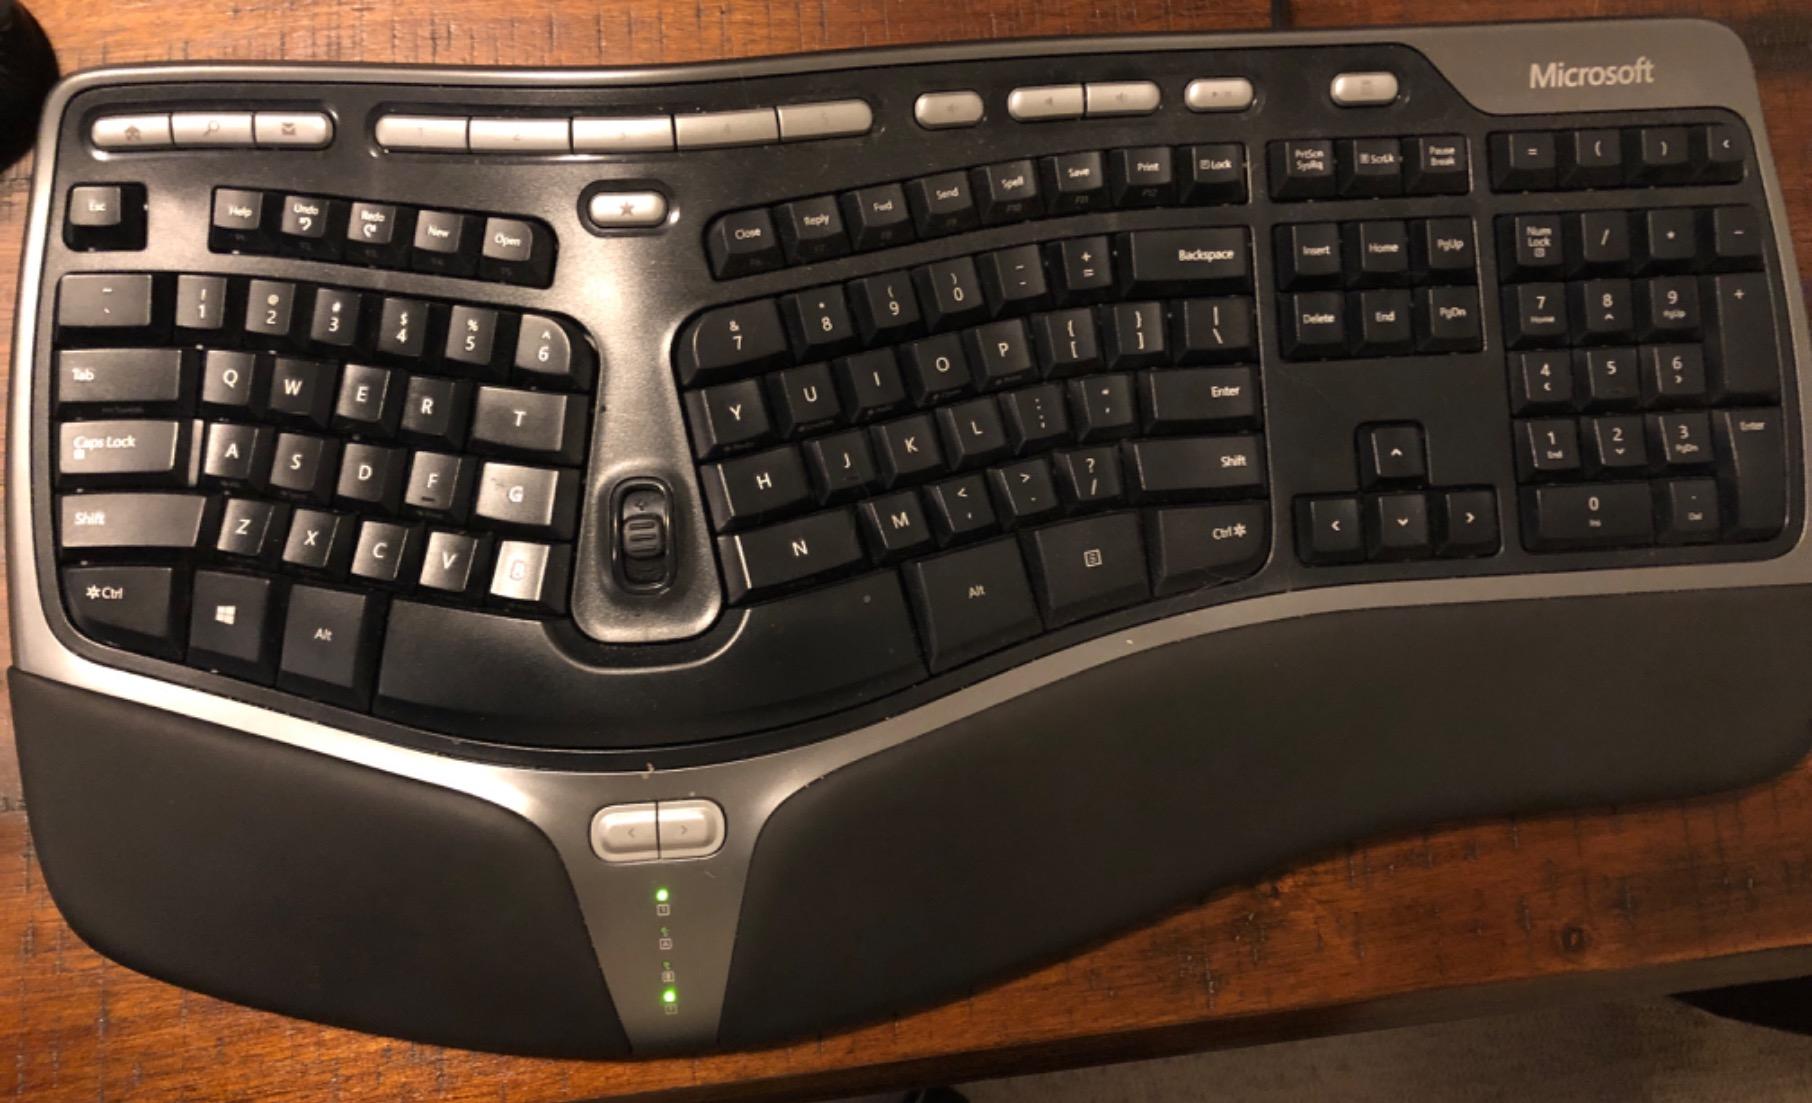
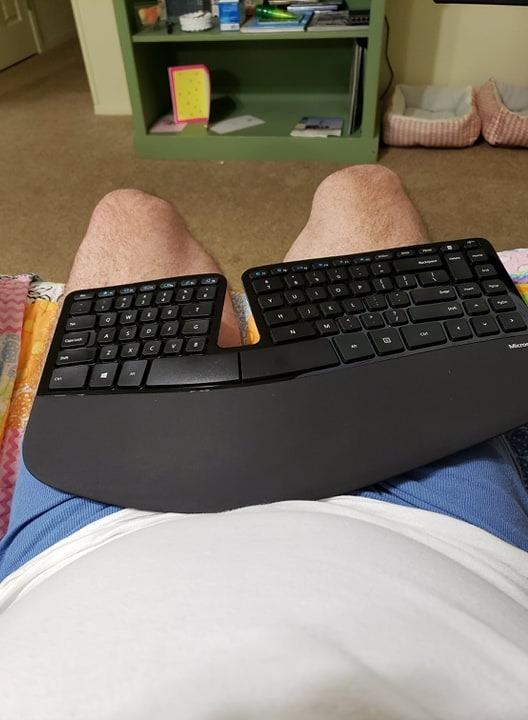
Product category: keyboard
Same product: no